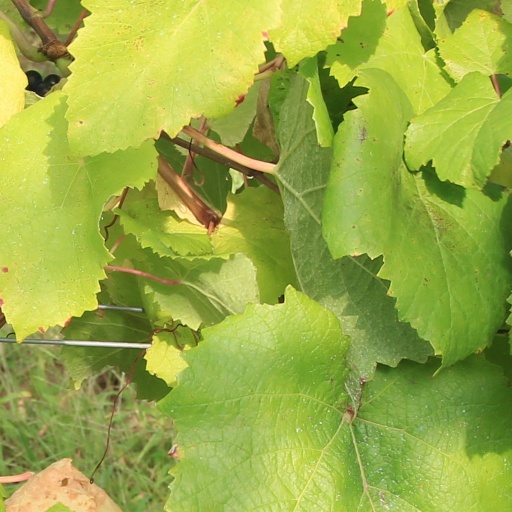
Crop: grape